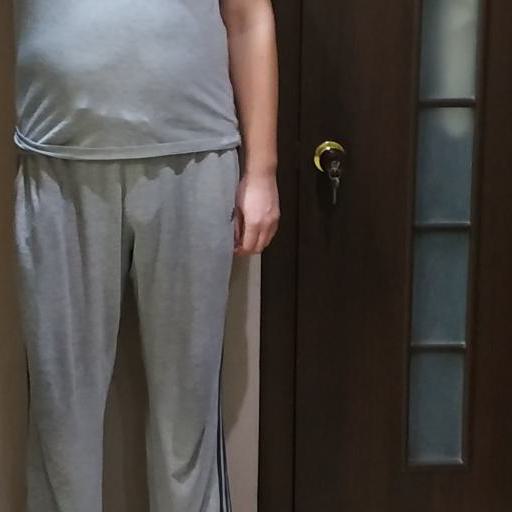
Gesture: no_gesture